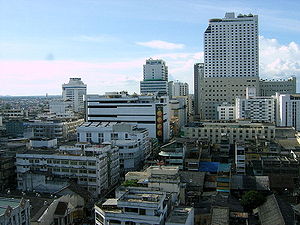
Hat Yai
Udsigt over Hat Yai
Hat Yai er en by i det sydlige Thailand med et indbyggertal på cirka 157.000. Byen er hovedstad i et distrikt af samme navn og ligger tæt ved grænsen til nabolandet Malaysia.